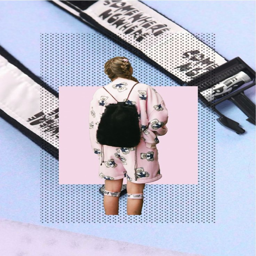
use of layers and squares .